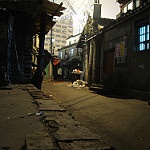
Label: street